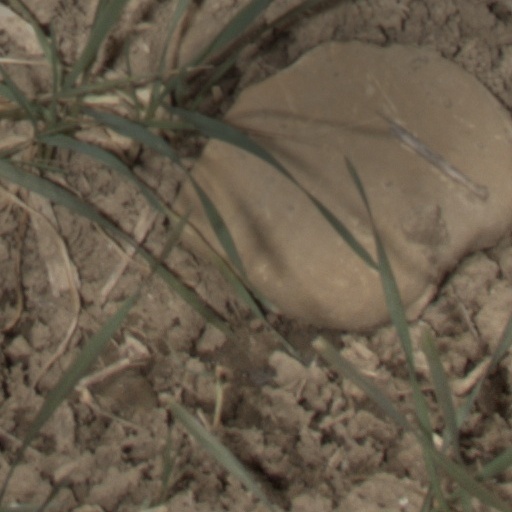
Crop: wheat